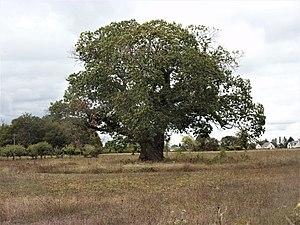
Châtaignier de la Championnière
Les arbres remarquables de France sont des arbres vivants exceptionnels par leur âge, leurs dimensions, leur forme, leur passé ou encore leur légende. Ces ligneux représentent un patrimoine naturel et culturel qui doit être conservé. Certains ont été classés « monument naturel » dans les années 1930.
Veigné est une commune française située dans le département d'Indre-et-Loire en région Centre-Val de Loire.